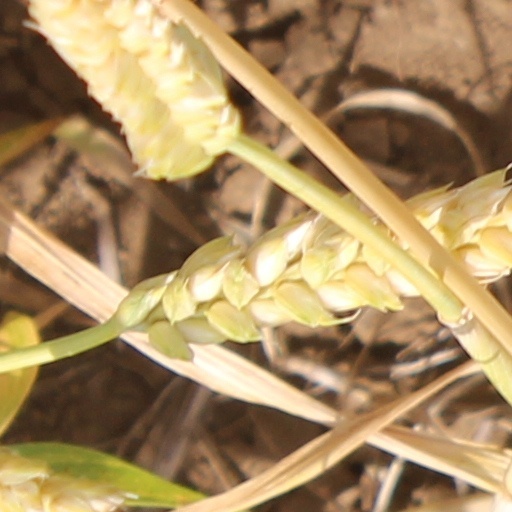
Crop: wheat